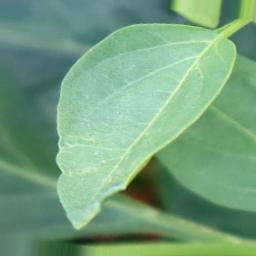
Label: healthy